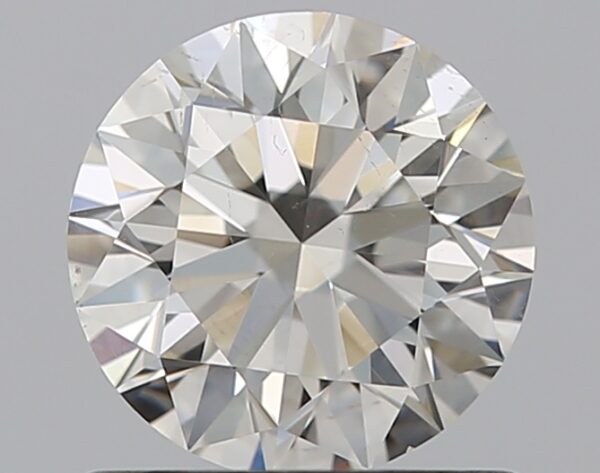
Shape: round
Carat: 0.8
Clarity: SI1
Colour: H
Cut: EX
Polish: EX
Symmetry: EX
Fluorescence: N
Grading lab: GIA
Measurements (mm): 5.9 x 5.94 x 3.69